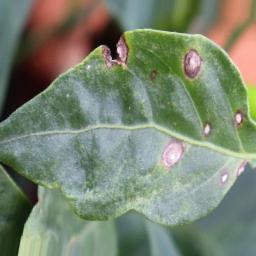
Label: cercospora